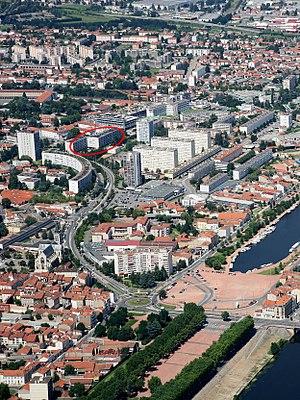
Une vue de l'entrée de Roanne avec résidence de Rachid Kassim